Woodblock printing

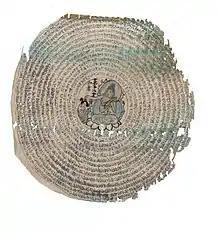
A fragment of a dharani print in Sanskrit and Chinese, , Tang dynasty

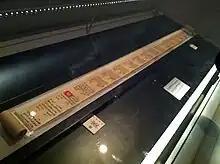
Replica of The Great Dharani Sutra, the oldest printed text in Korea,

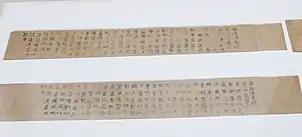
The Hyakumantō Darani, the oldest printed text in Japan,

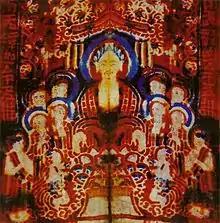
Coloured woodcut Buddha, 10th century, China

According to the Book of Southern Qi, in the 480s, a man named Gong Xuanyi (龔玄宜) styled himself Gong the Sage and "said that a supernatural being had given him a 'jade seal jade block writing,' which did not require a brush: one blew on the paper and characters formed." He then used his powers to mystify a local governor. Eventually he was dealt with by the governor's successor, who presumably executed Gong. Timothy Hugh Barrett postulates that Gong's magical jade block was actually a printing device, and Gong was one of the first, if not the first printer. The semi-mythical record of him therefore describes his usage of the printing process to deliberately bewilder onlookers and create an image of mysticism around himself. However, woodblock print flower patterns applied to silk in three colours have been found dated from the Han dynasty (before AD 220).